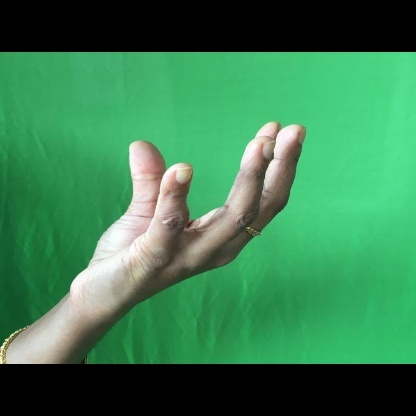
Mudra: Padmakosha